Den (film)

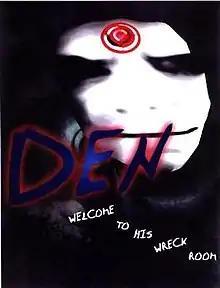
Promotional poster

Den (marketed as DeN) is a 2001 independent drama horror film written and directed by Greg Arce. The film was released on 15 June 2001 in Culver City, California. In 2009 Arce announced that he was looking into potential legal actions against the producers of the 2004 film "Saw", as Arce alleges that "Saw" has at least similarities to his movie. Film critics and bloggers have noticed the similarities as well.